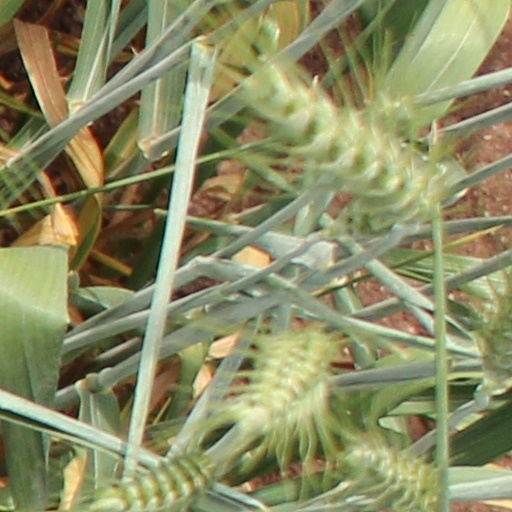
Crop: wheat